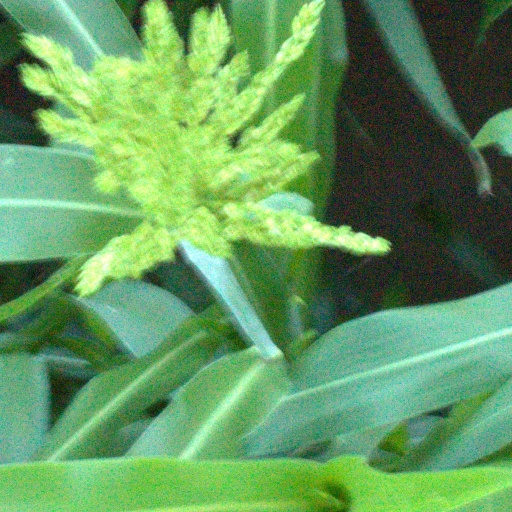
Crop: sorghum